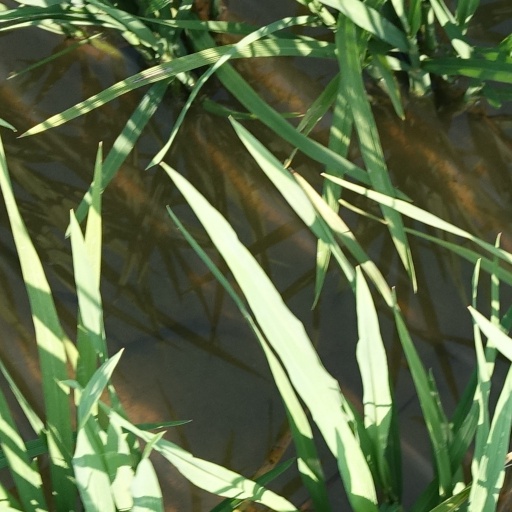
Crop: rice